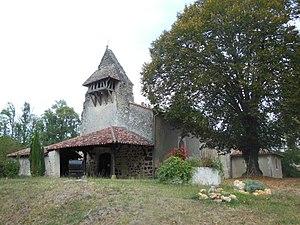
Eglise Saint-de-la-porte-latine de Bergonce, à Bourriot-Bergonce, dans le département français des Landes.
Le département français des Landes compte 438 églises pour un total de 331 communes, soit une moyenne de 1,32 église par commune. La commune de Parleboscq, née de la réunion de sept paroisses, compte à elle seule sept églises.